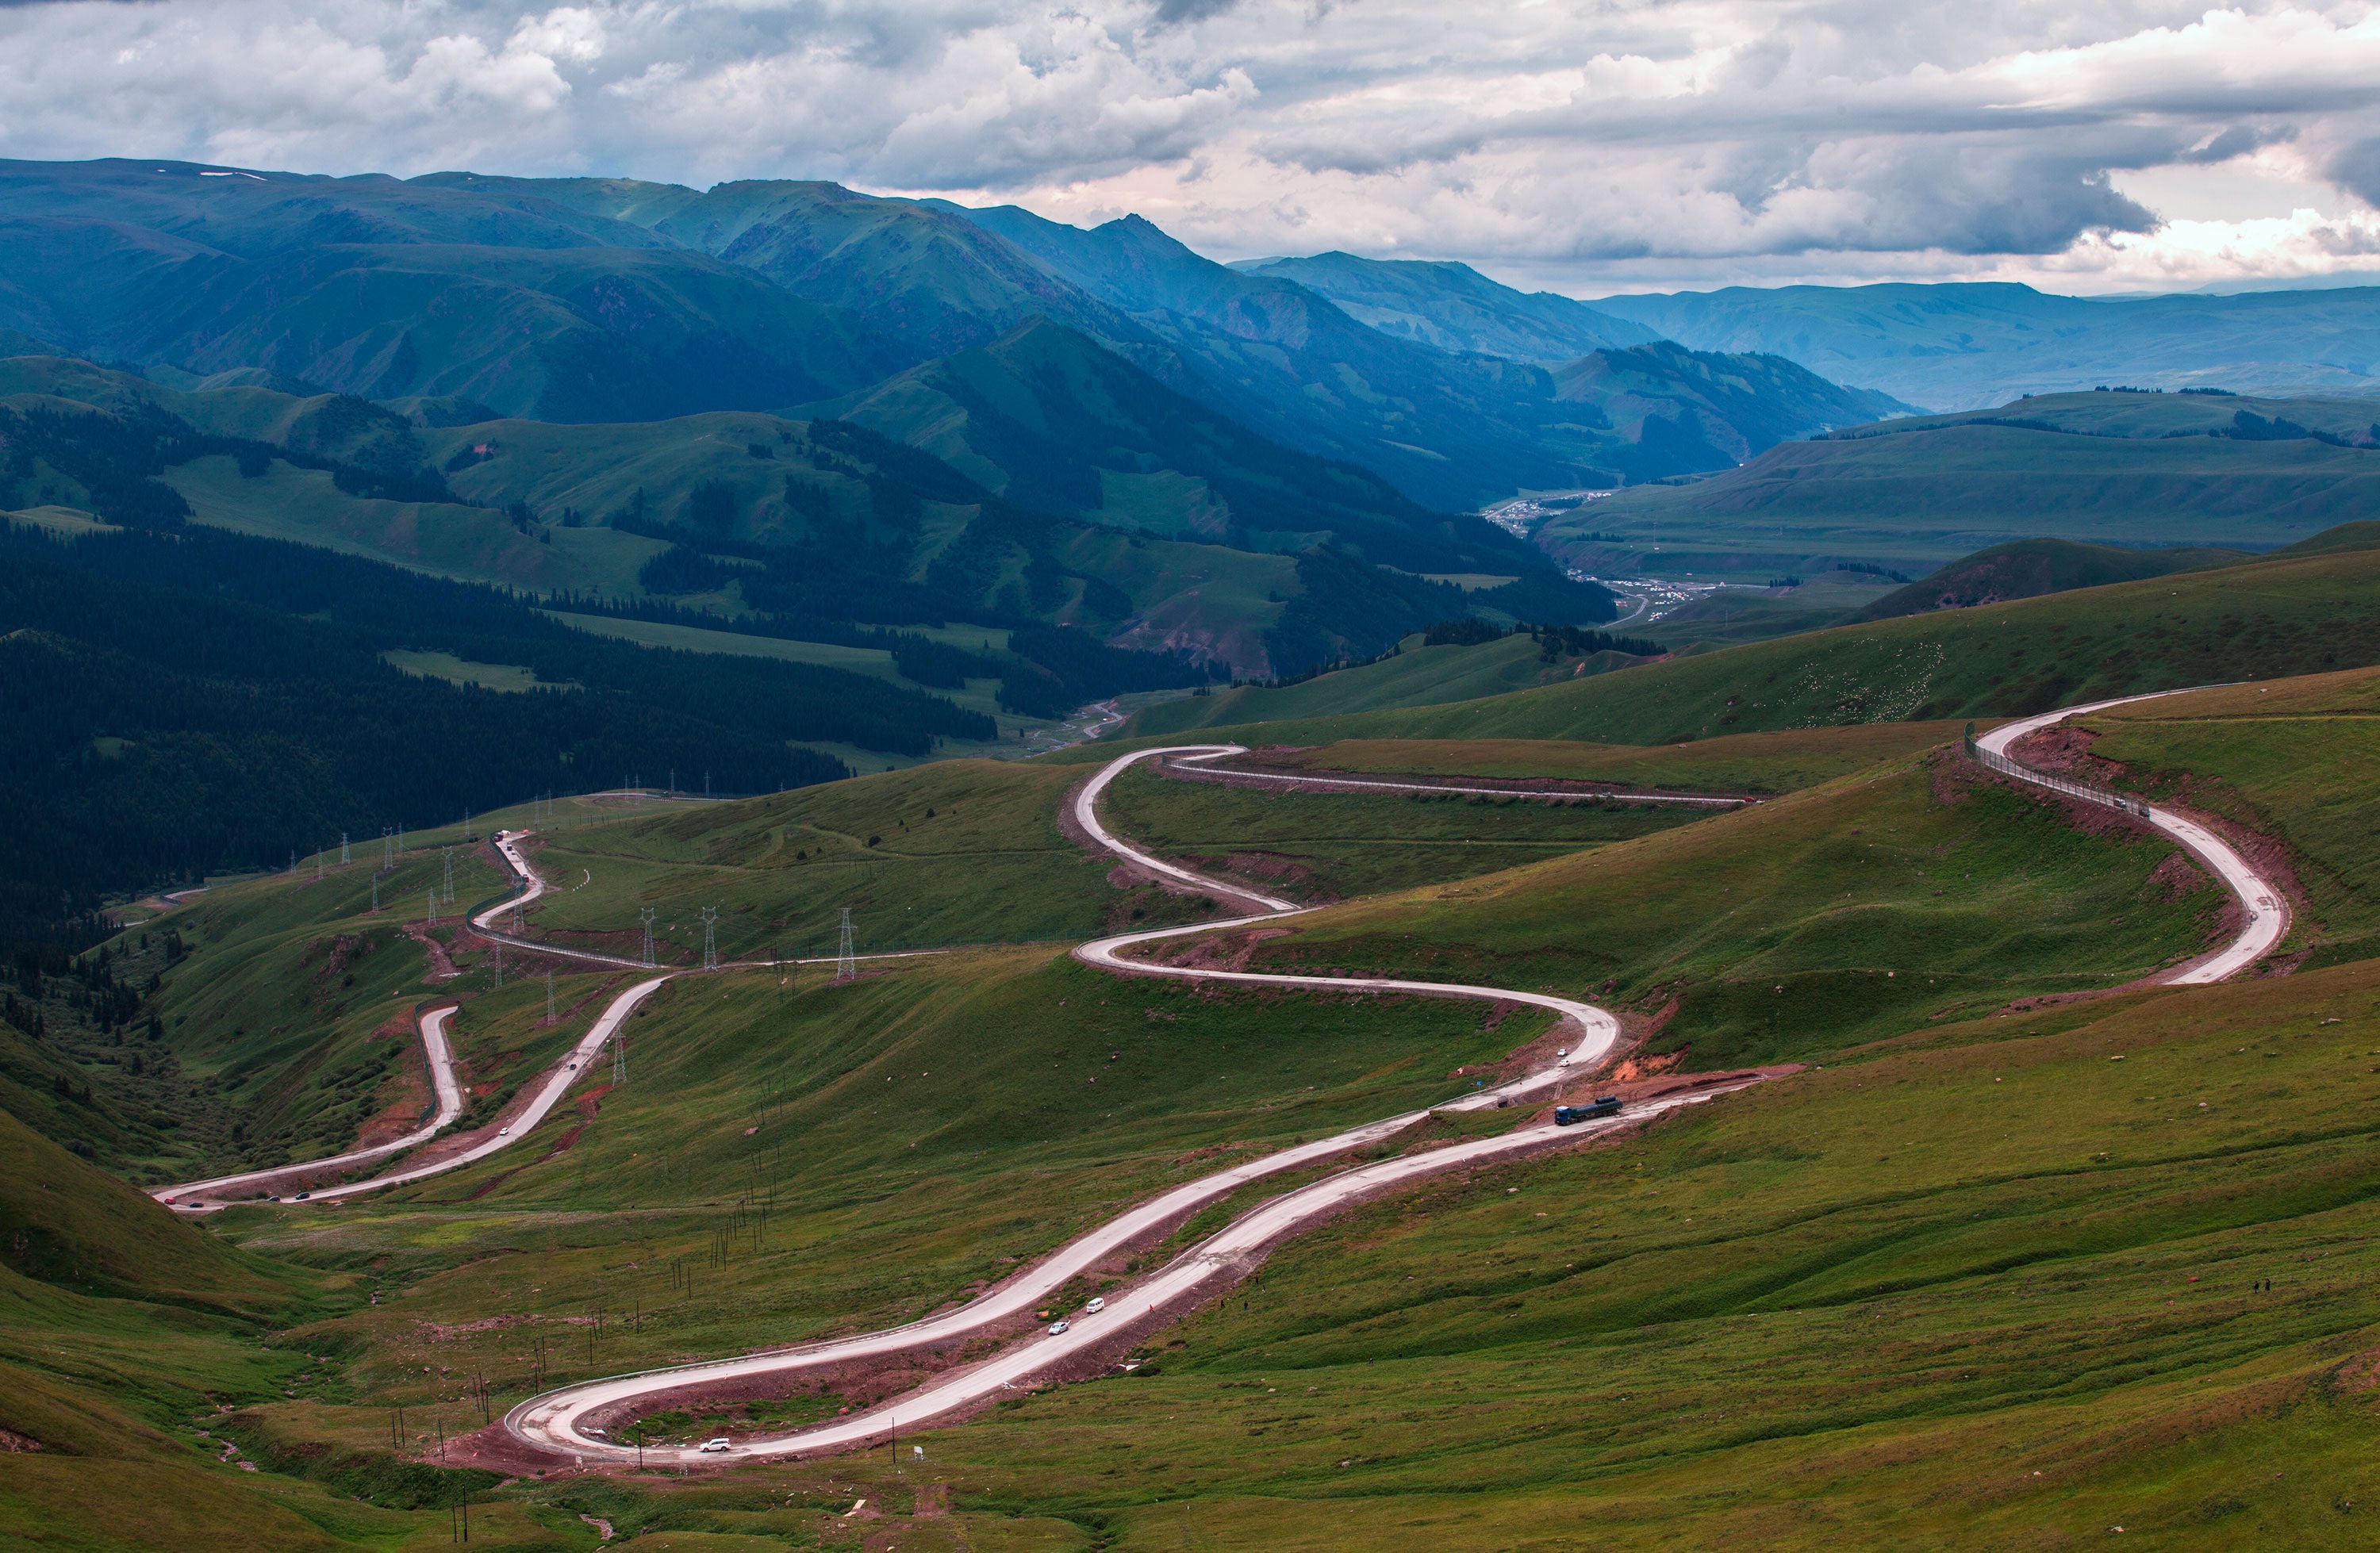
landscape, mountain, meadow, prairie, hill, lake, highway, valley, mountain range, reservoir, highland, plain, alps, grassland, plateau, fell, loch, the scenery, landform, aerial photography, mountain pass, geographical feature, mountainous landforms